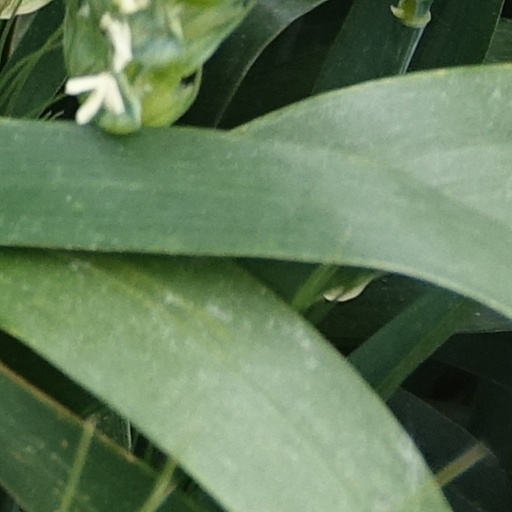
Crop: wheat